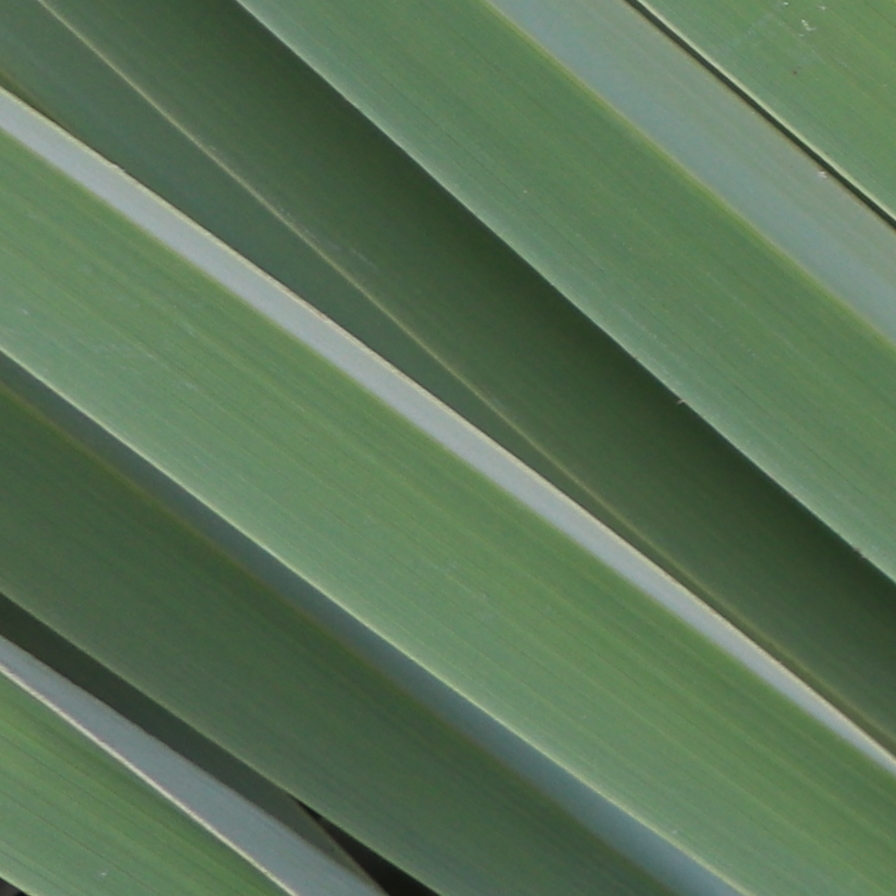
Label: Healthy